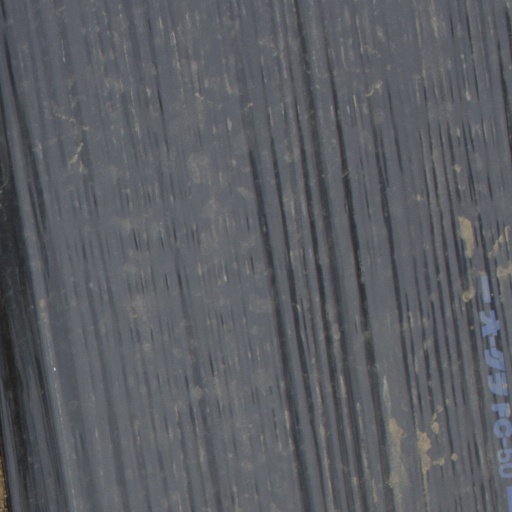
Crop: Jerusalem artichoke